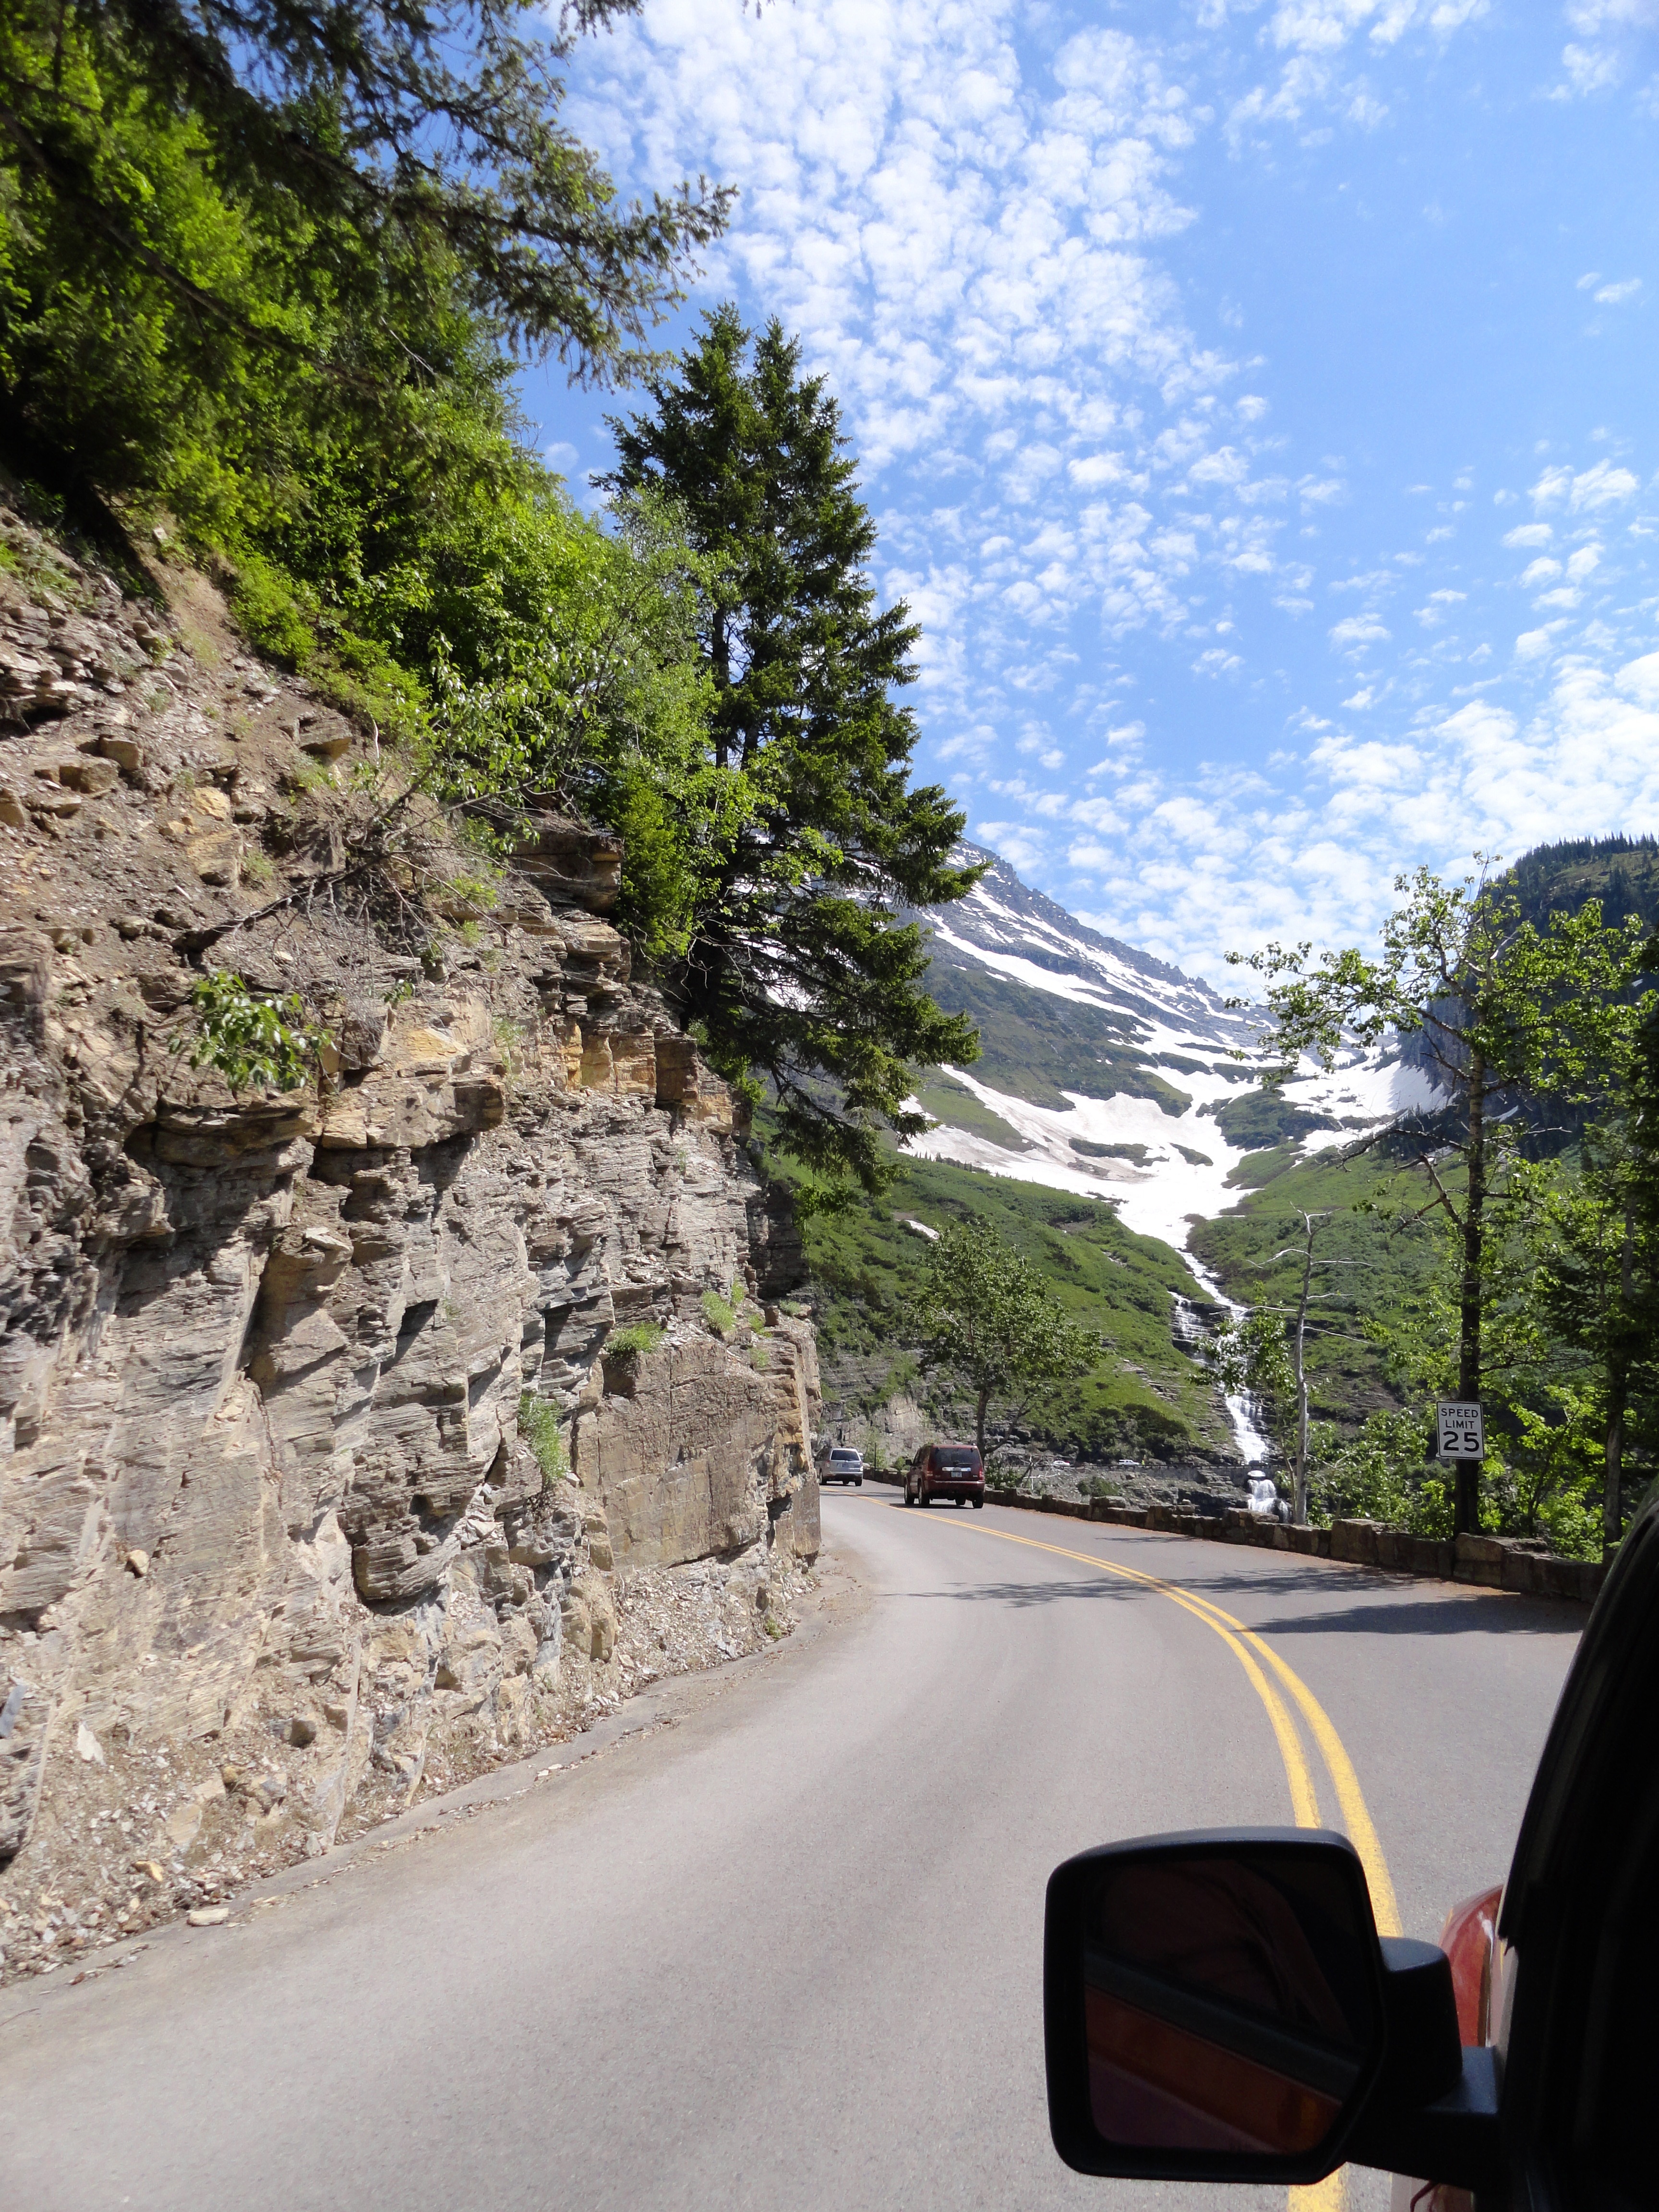
landscape, tree, wilderness, walking, mountain, winter, road, trail, lake, valley, mountain range, vacation, natural, scenery, road trip, national, infrastructure, montana, pass, glacier national park, mountain pass, mountain view, mountainous landforms